Kathy Pham

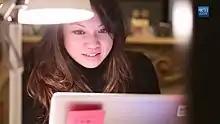
Pham at the United States Digital Service in 2015

Kathy Pham is a Vietnamese American computer scientist and product management executive. She has held roles in leadership, engineering, product management, and data science at Google, IBM, the Georgia Tech Research Institute, Harris Healthcare, and served as a founding product and engineering member of the United States Digital Service (USDS) in the Executive Office of the President of the United States at The White House. Pham was the Deputy Chief Technology Officer for Product and Engineering at the Federal Trade Commission, and the inaugural Executive Director of the National AI Advisory Committee.